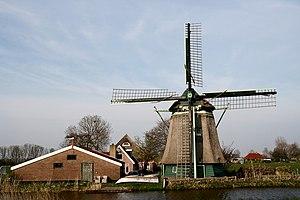
Cet article recense les moulins à vent de la province de Hollande-Septentrionale, aux Pays-Bas.